The Great Day on the Beach

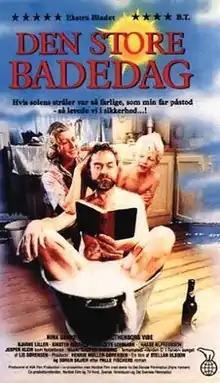
Film poster

The Great Day on the Beach is a 1991 Danish drama film directed by Stellan Olsson. The film was selected as the Danish entry for the Best Foreign Language Film at the 64th Academy Awards, but was not accepted as a nominee.